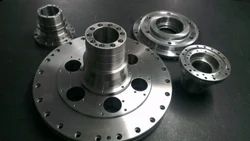
Label: Precision_Turned_Components